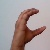
The image shows a hand gesture representing the letter 'C' in Indian Sign Language.